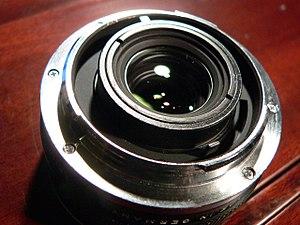
En photographie et en cinéma, la monture est une interface — mécanique et parfois électronique — entre le corps d'un appareil photographique ou d'une caméra et un objectif. Typiquement, elles équipent les matériels à objectifs interchangeables, comme les reflex mono-objectif ou les caméras du format 16 mm ou supérieur, ainsi que des accessoires comme les multiplicateurs de focale ou les bagues-allonge.